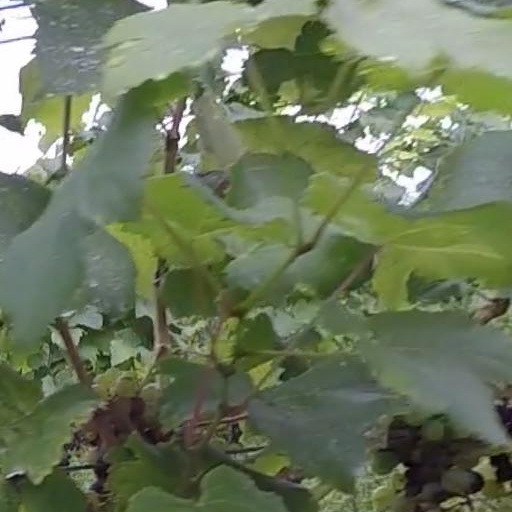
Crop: grape